Why Is This Night Different From All Other Nights?

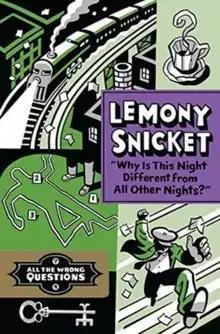
Front cover of the U.S. edition of the novel.

Why Is This Night Different From All Other Nights? is the fourth and final book in Lemony Snicket's children's series "All the Wrong Questions". The series features young apprentice Snicket, who is attempting to uncover the mystery behind a villain named Hangfire in Stain'd-by-the-Sea. The book was published on September 29, 2015 by Little, Brown and Company and features illustrations by Seth.